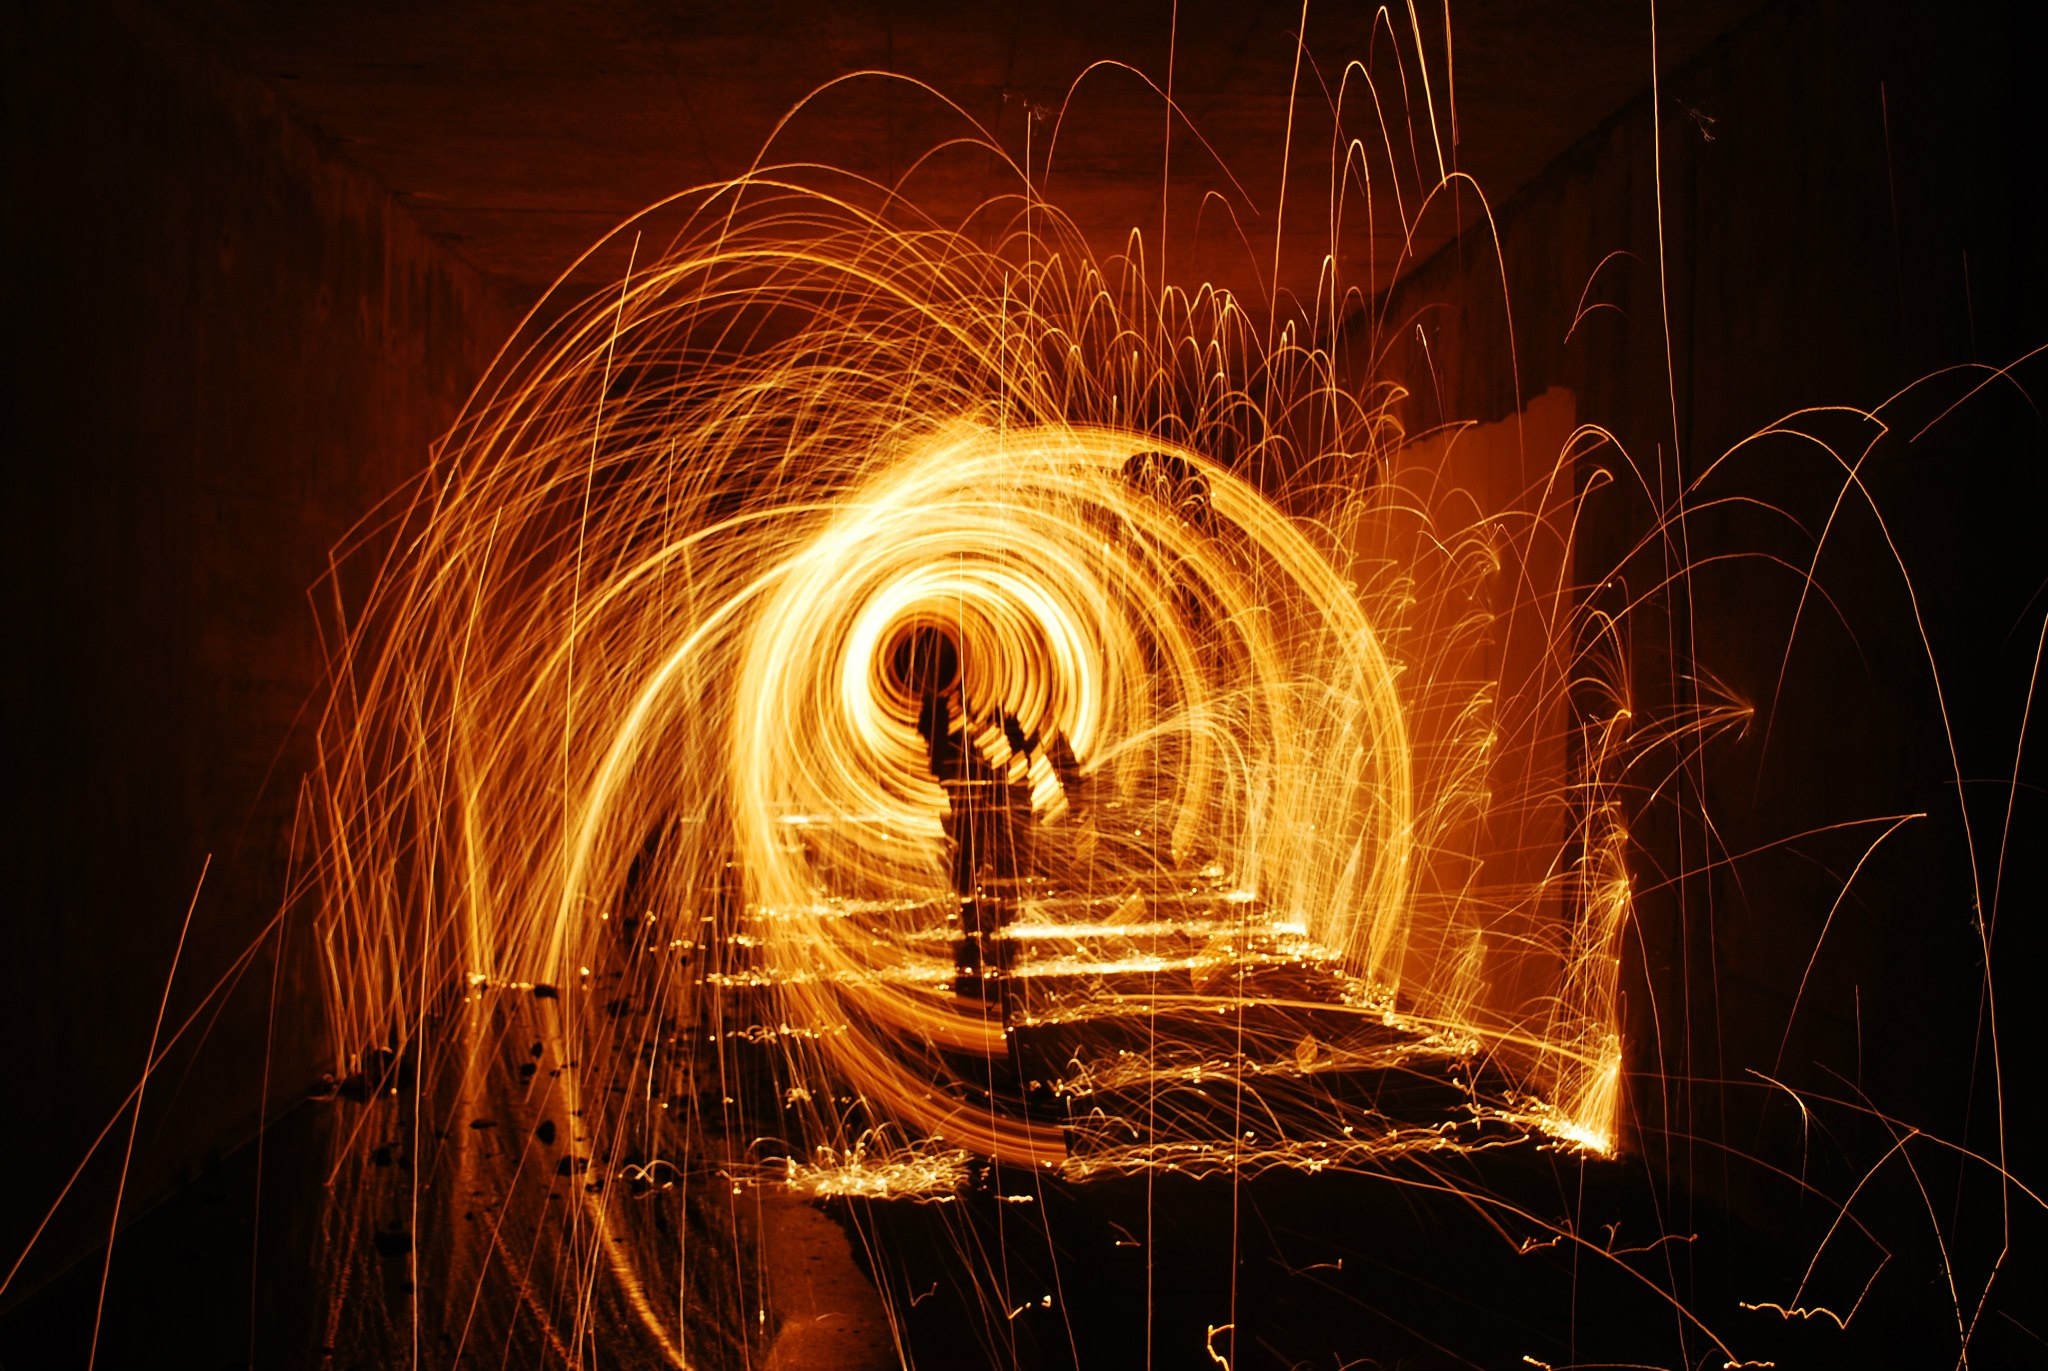
light, night, sparkler, flame, fire, darkness, burn, fireworks, gold, circles, sparks, poi